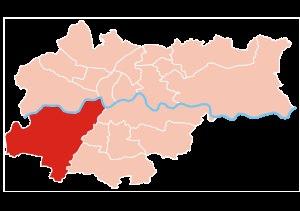
La ville de Cracovie est divisée en 18 quartiers administratifs, chacun avec un degré d'autonomie vis-à-vis du gouvernement municipal.